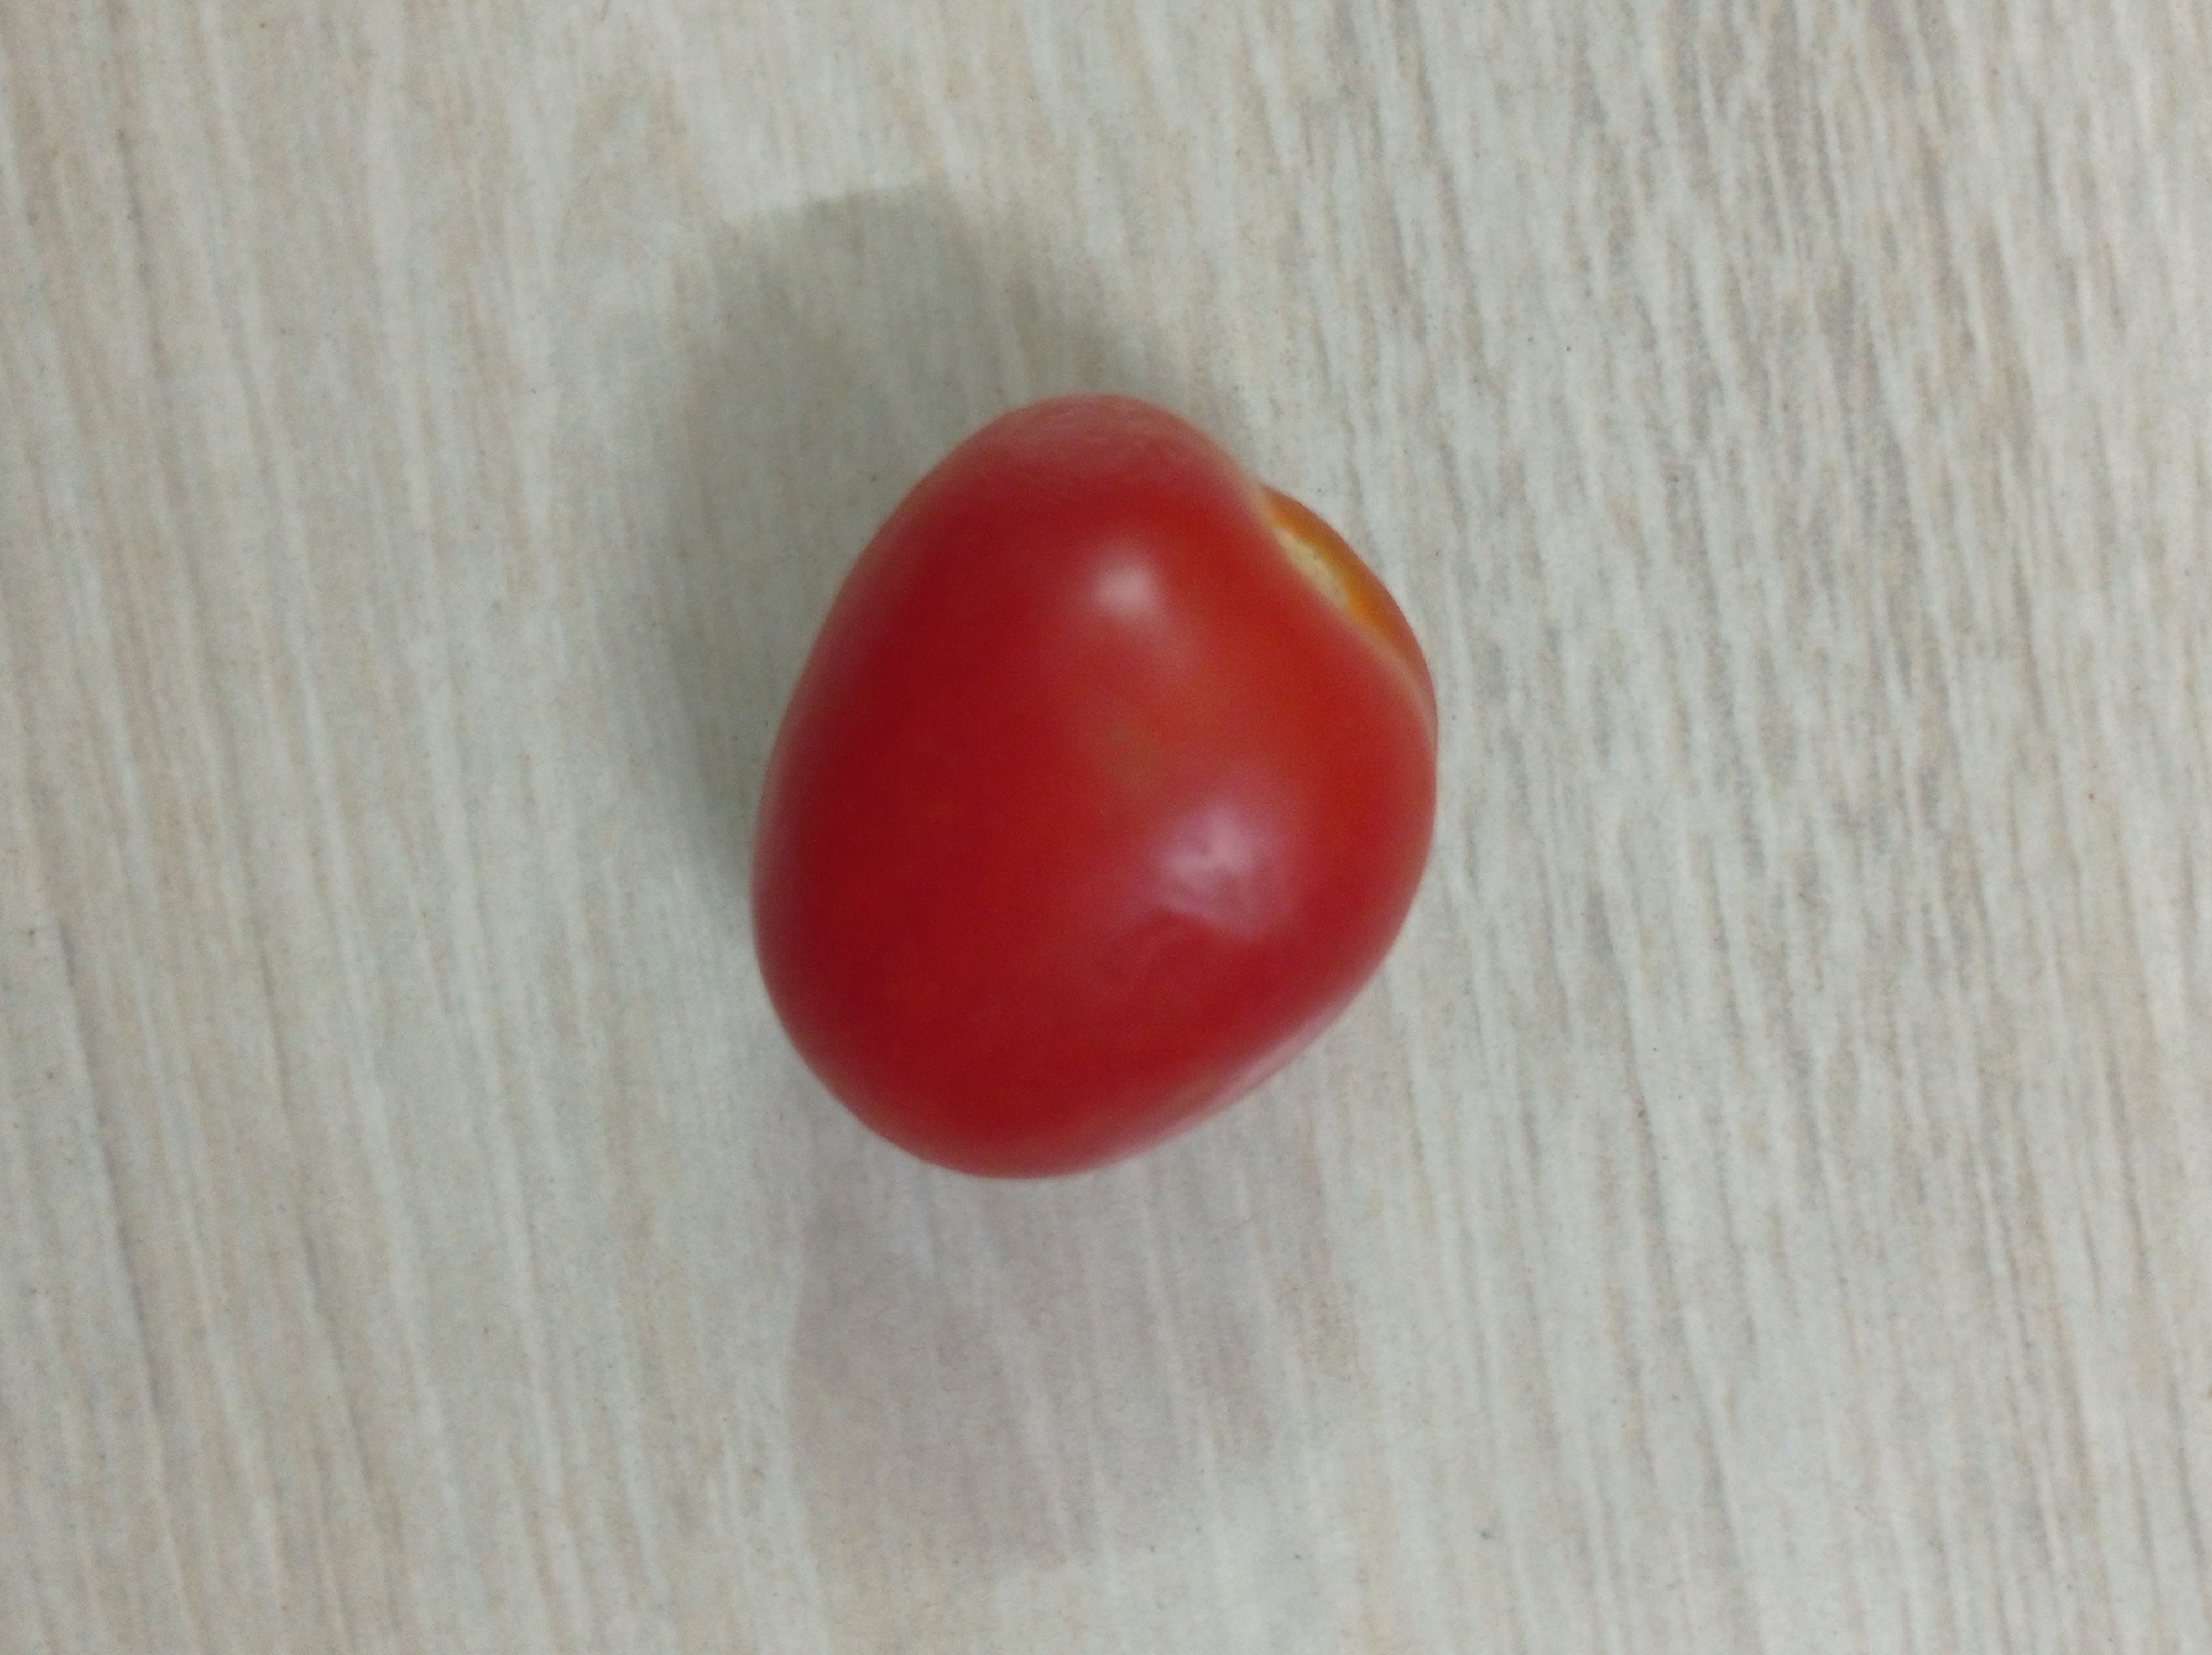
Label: Fresh